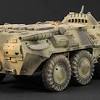
Label: BTR